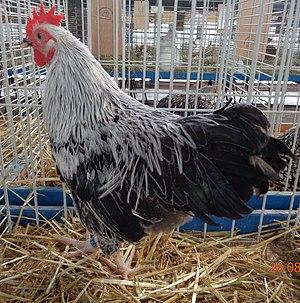
Coq Sussex argenté nain
La sussex est une race de poule domestique d'origine anglaise. Elle figure parmi les 108 races de poule reconnues du British Poultry Standard.